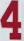
Number: 4